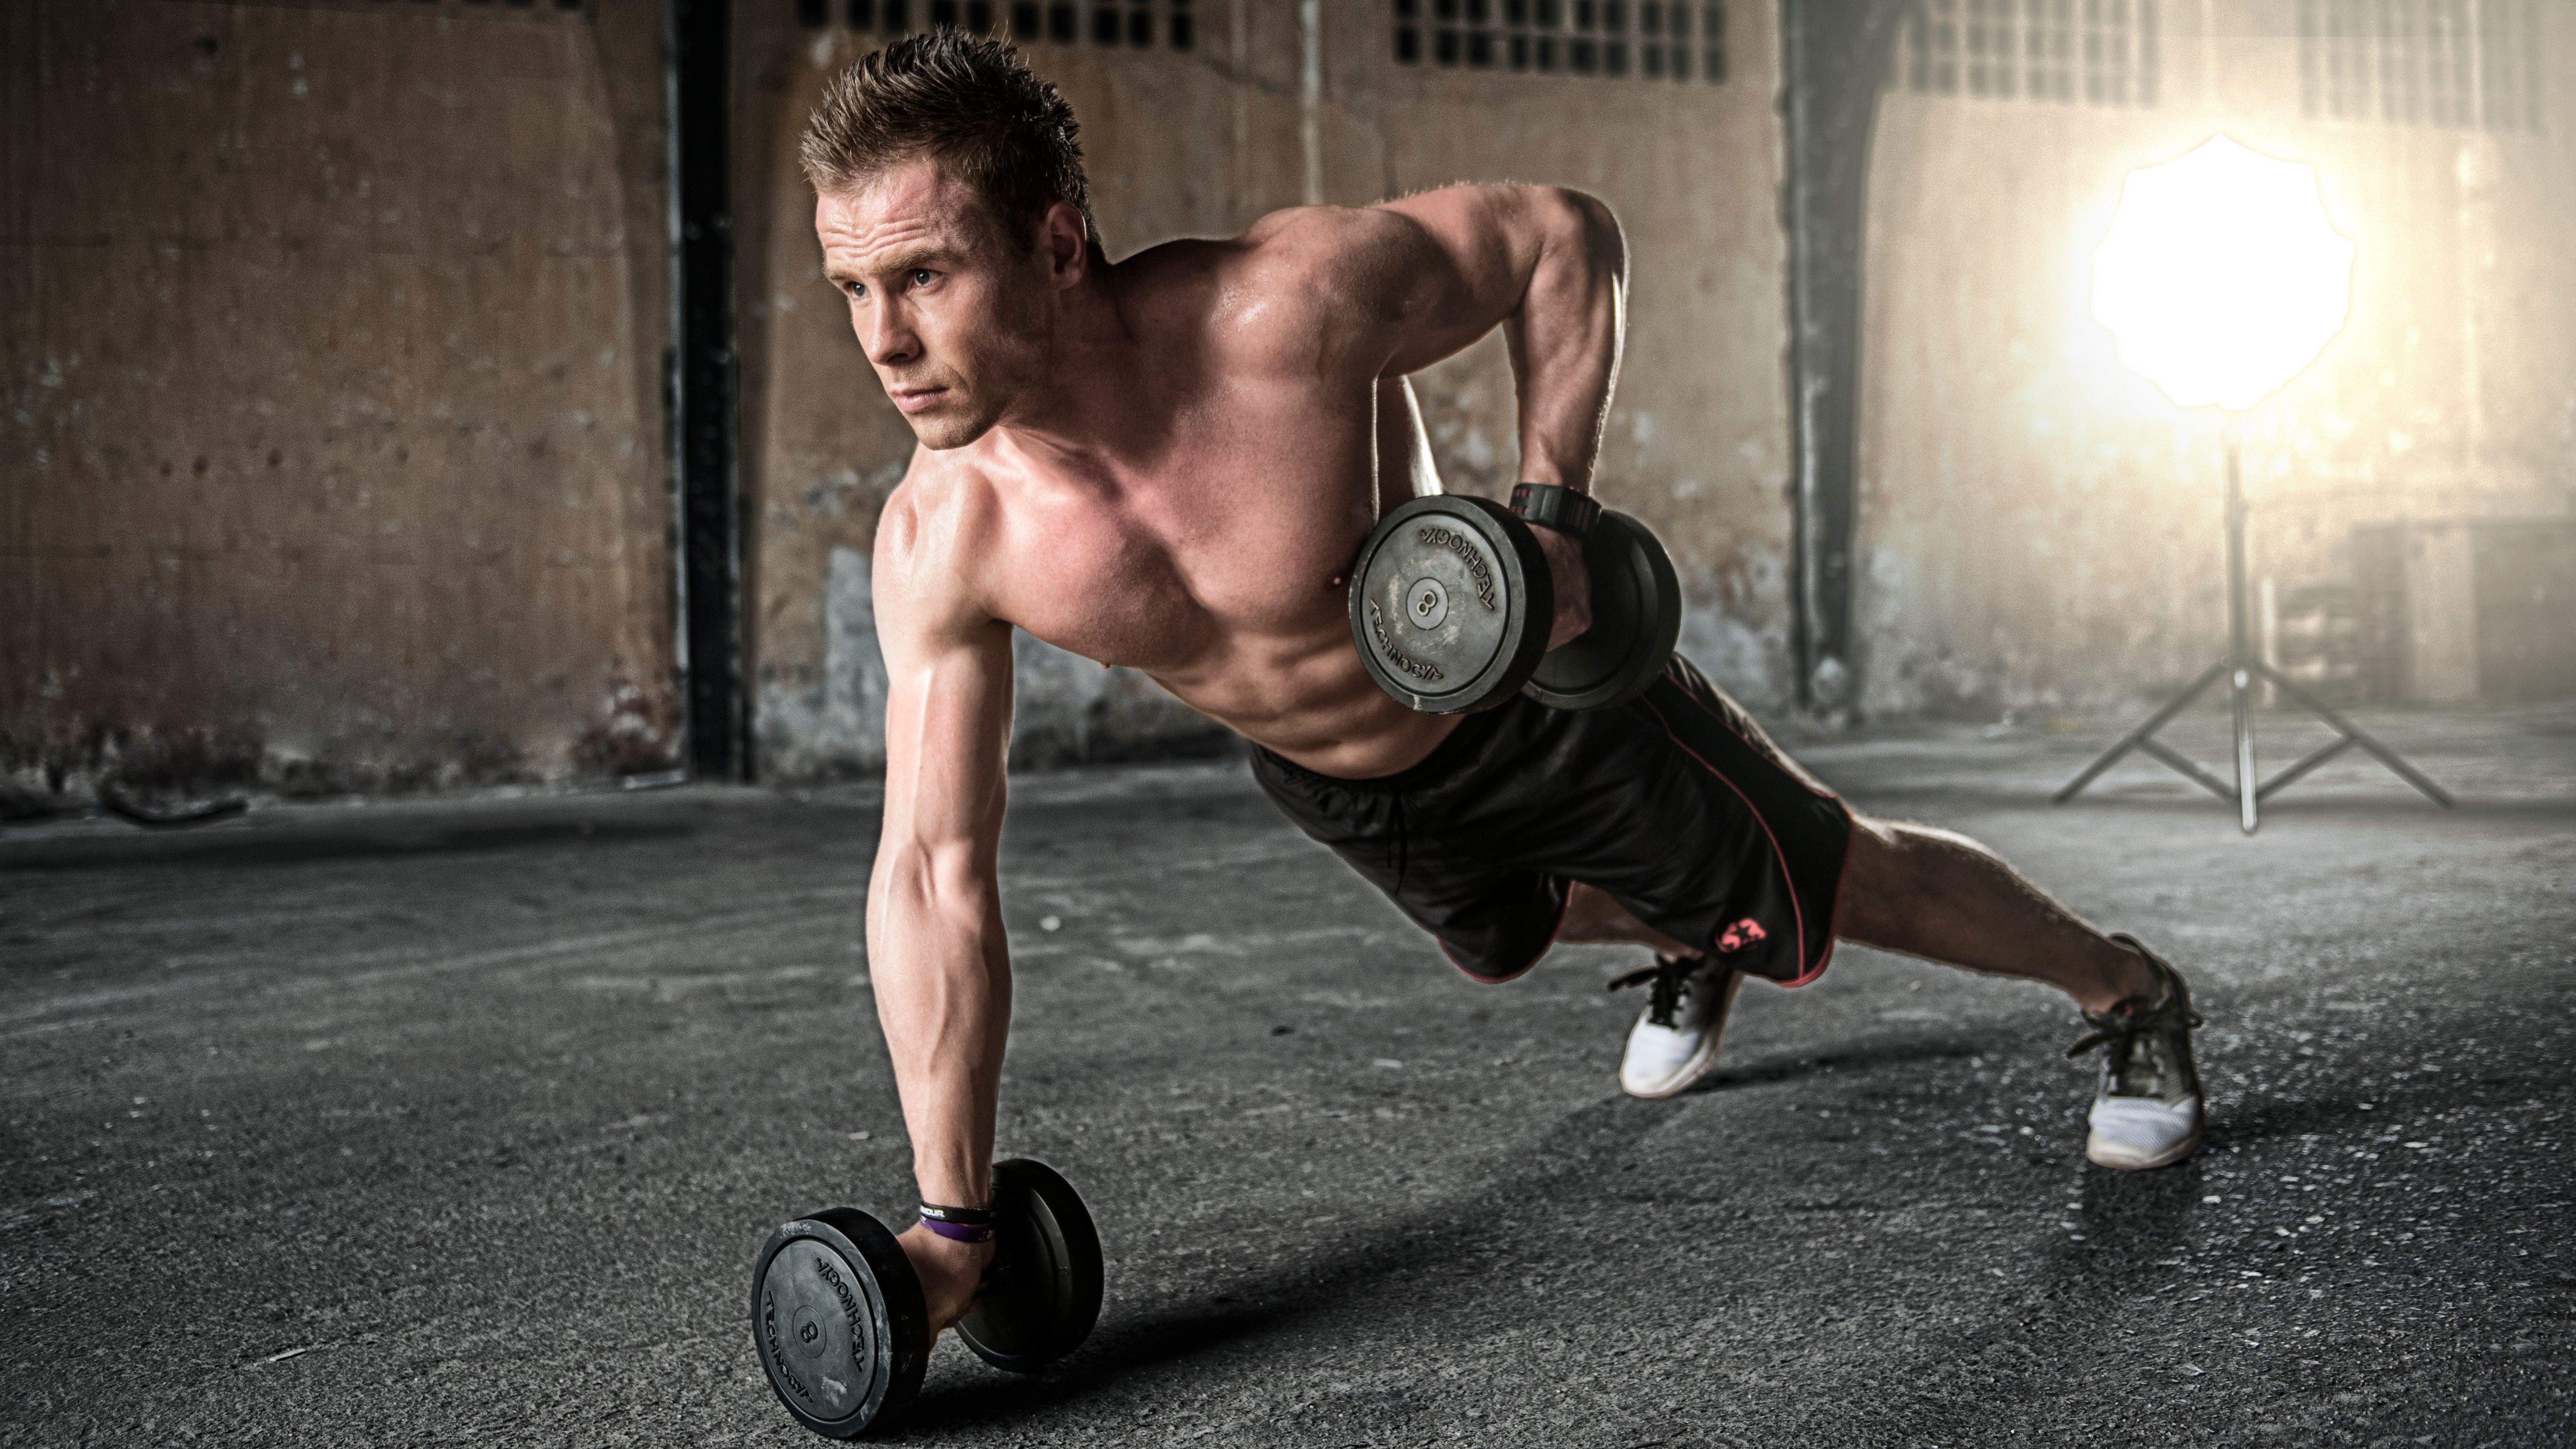
man, person, male, guy, weight, arm, fitness, muscle, chest, strength training, barbell, physical exercise, human positions, human action, physical fitness, biceps curl, press up